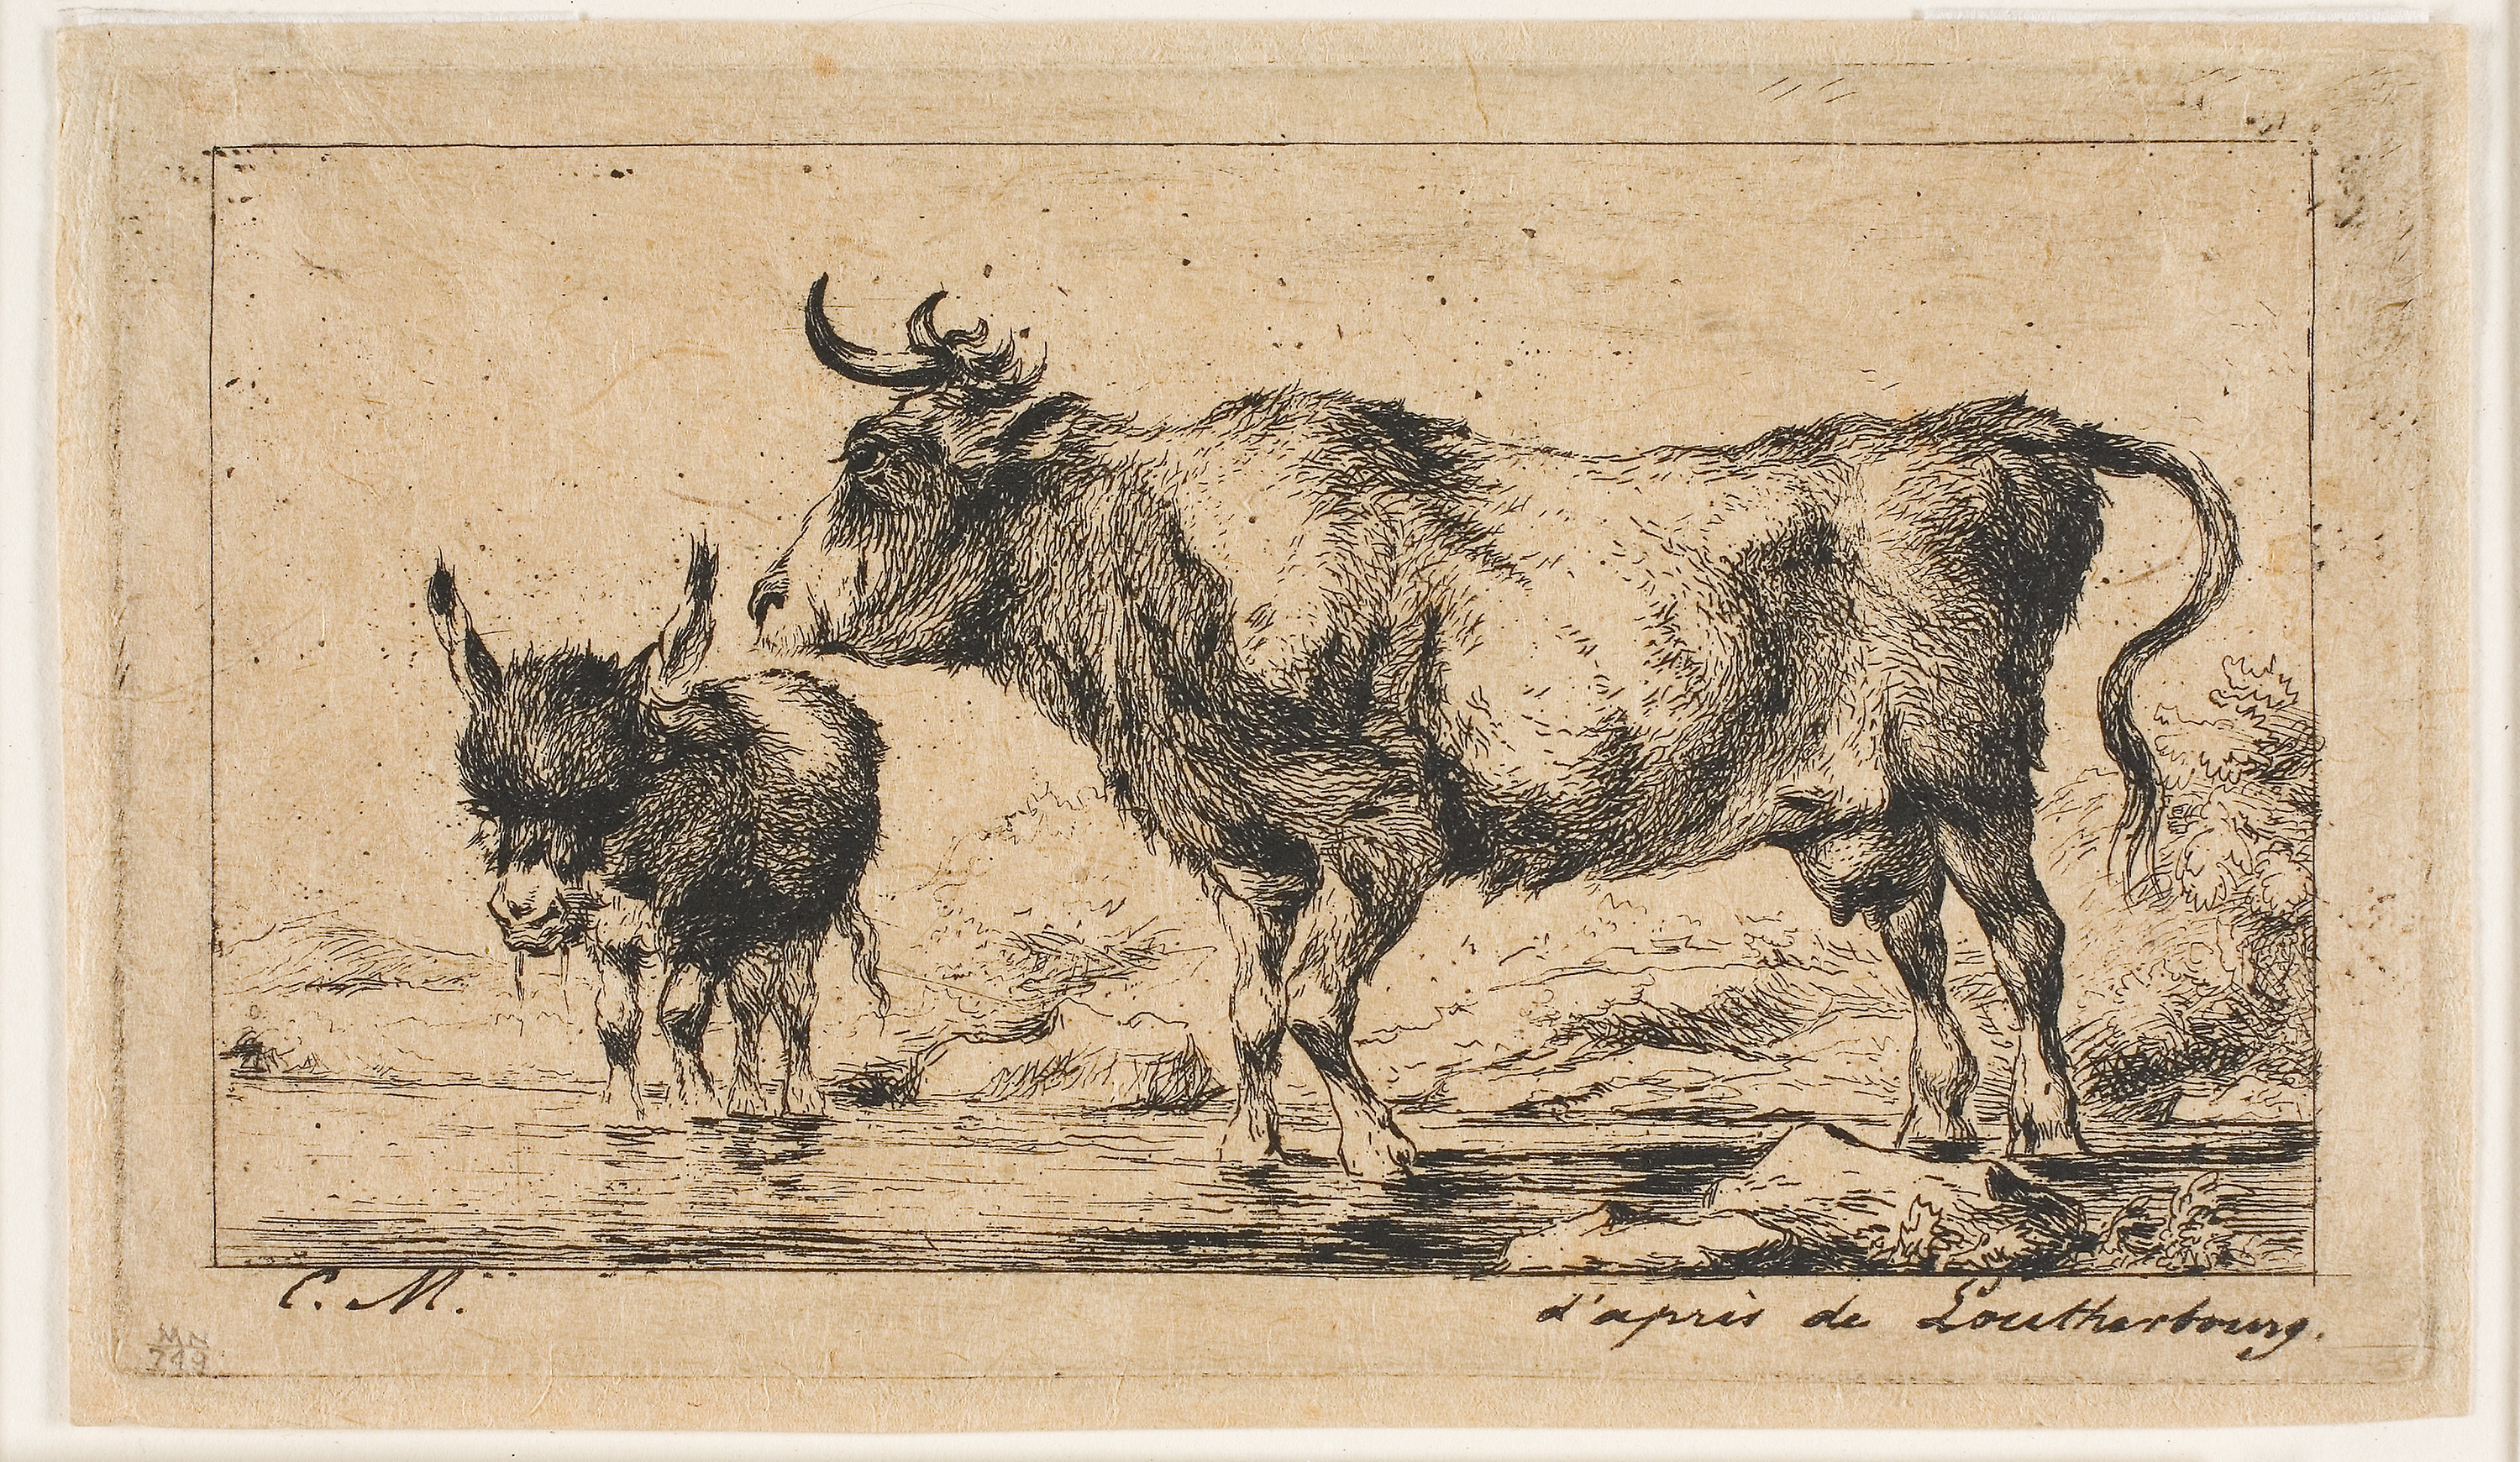
cattle like mammal, fauna, horn, ox, bull, livestock, cow goat family, art, illustration, goats